Negueba

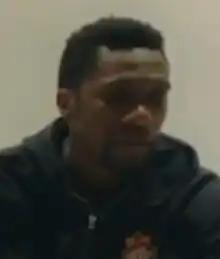
Guilherme Negueba

Guilherme Ferreira Pinto (born 7 April 1992), known as Guilherme Negueba or simply Negueba, is a Brazilian footballer who plays as a winger or an attacking midfielder for Thai club Lamphun Warriors